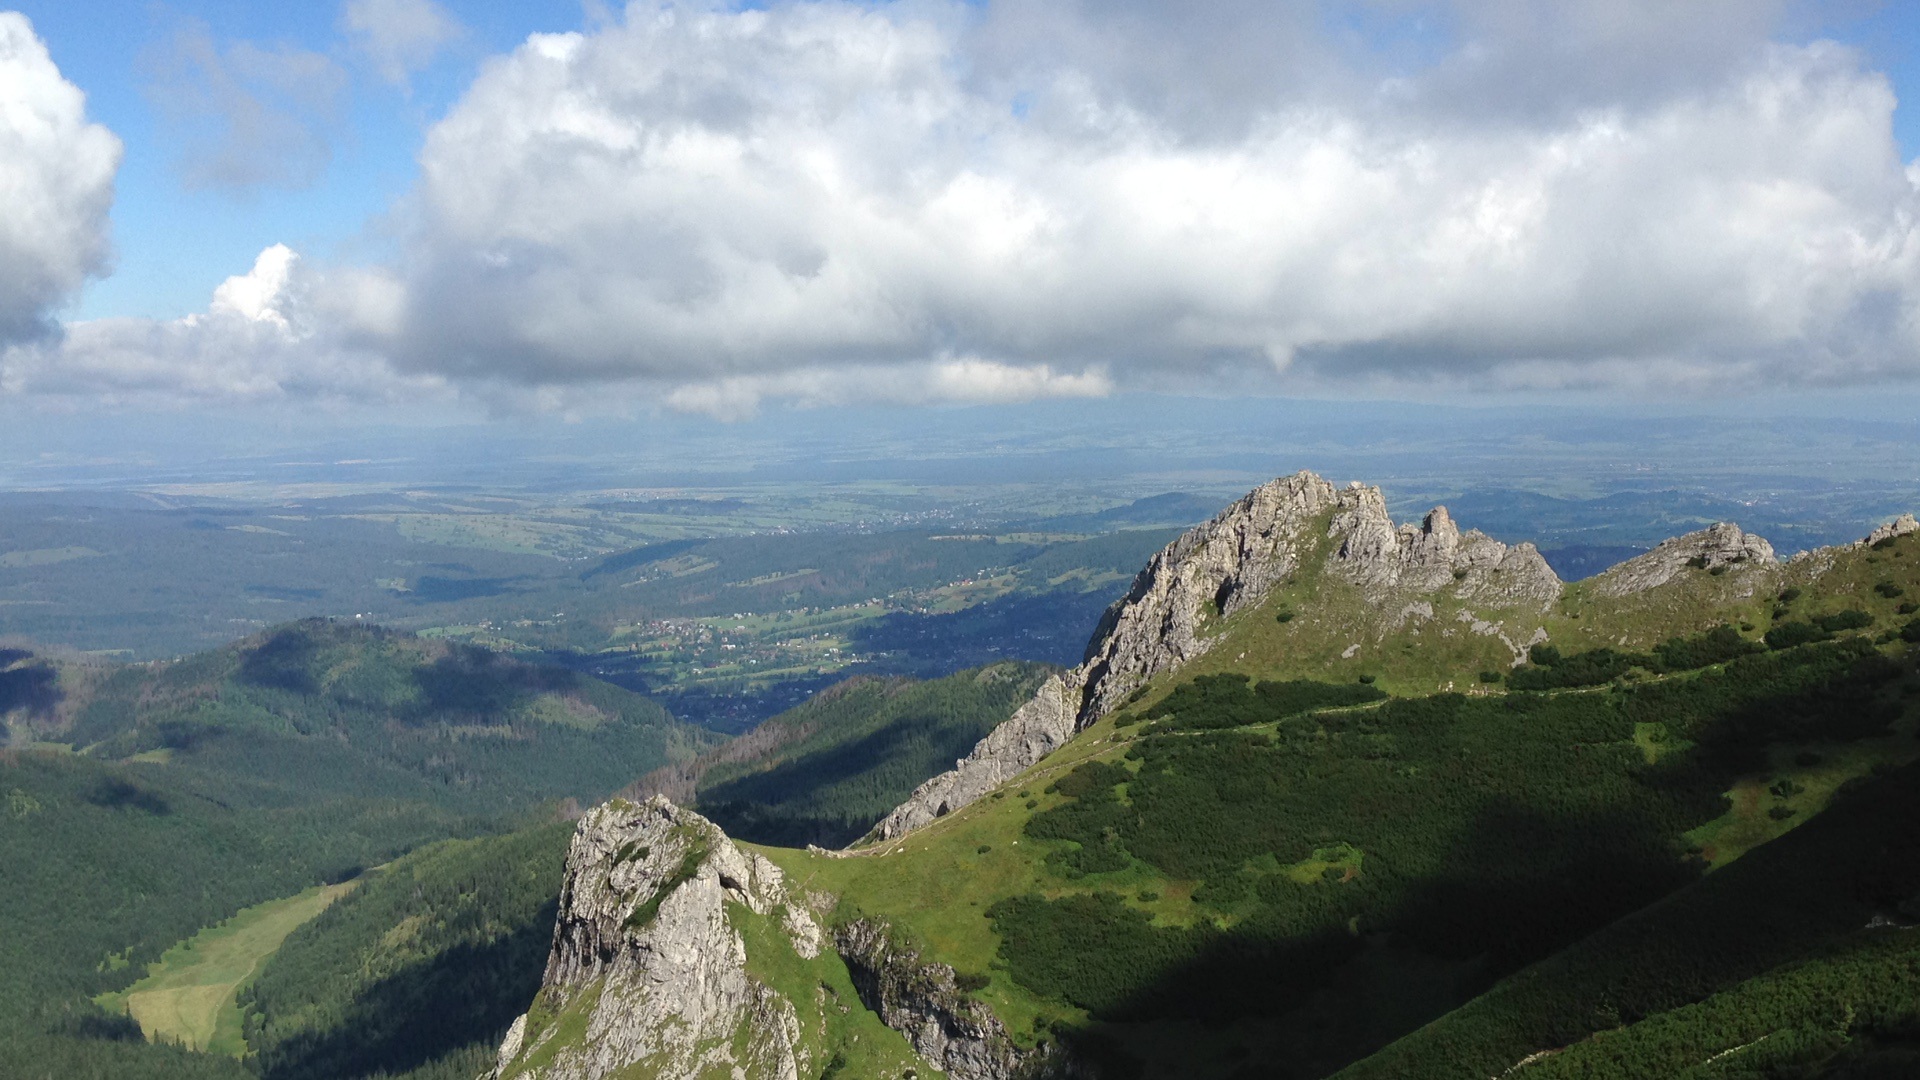
landscape, nature, walking, mountain, cloud, sky, meadow, hill, adventure, valley, mountain range, highland, terrain, ridge, summit, mountains, alps, poland, plateau, fell, tatry, landform, the high tatras, mountain pass, geographical feature, mountainous landforms